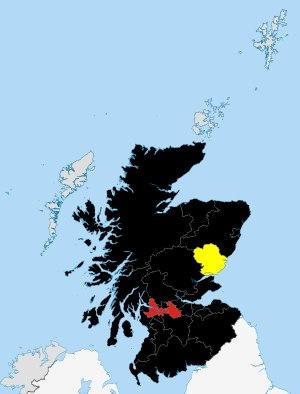
Les élections locales britanniques de 2012 se sont déroulées le 3 mai 2012.
Les élections locales écossaises de 2012 se sont déroulées le 3 mai 2012.